Wycliffe Hall, Oxford

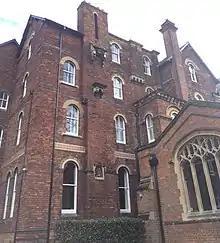
The original part of Wycliffe Hall - 54 Banbury Road, 'Laleham'

The hall - No. 54 Banbury Road was designed by John Gibbs in 1866 and built for Tom Arnold the younger, literary scholar and son of Tom Arnold the elder, head of Rugby School. The house, named "Laleham", after the Arnolds' former residence in Middlesex, was larger than normal, even in a neighbourhood known for substantial houses. This size was to accommodate Arnold's anticipated in-house tutees. Within a decade, Arnold decided to sell No. 54 as the tutorial business was abandoned. A committee of evangelical churchmen bought the property in 1877 and promptly renamed it Wycliffe Hall. In the early years, the northerly main room was the library-cum-lecture room, while the southerly one was the dining room. Additions were soon made to the house by William Wilkinson and Harry Wilkinson Moore in 1882–1883. The new North Wing contained a dozen additional student rooms, while South Wing, housed the hall's purpose-built library as well as a new front entrance, thus allowing the dining room to be extended into the hall of No. 54. A new purpose-built dining hall was built on the road-side (i.e. west) of No. 54 Banbury Road in 1913, blocking off both of the original main entrances to the hall (the 1866 and 1883 doors), but providing a new front door featuring the hall and university shields in the stonework doorframe, still visible today. South Wing was converted for use as an additional common room (the LCR) in 1974, while the dining hall was converted for use as a lecture theatre in 1980.